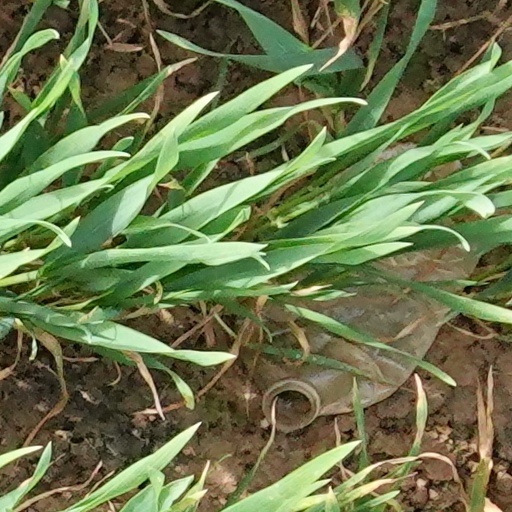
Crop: wheat